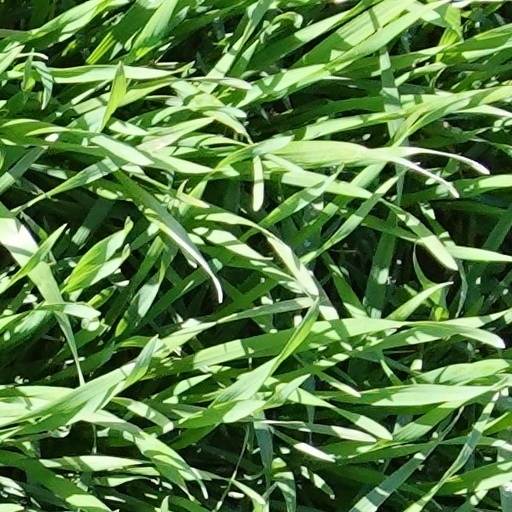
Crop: wheat